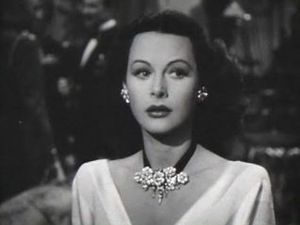
Døde i 2000 / Januar
Døde i 2000 er en liste over notable personer, der er afgået ved døden i 2000.